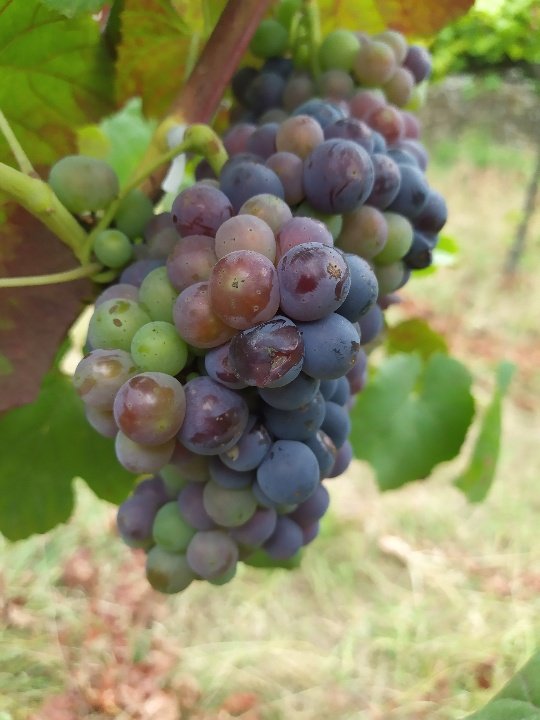
Berries visible: 90
Grape clusters: 1